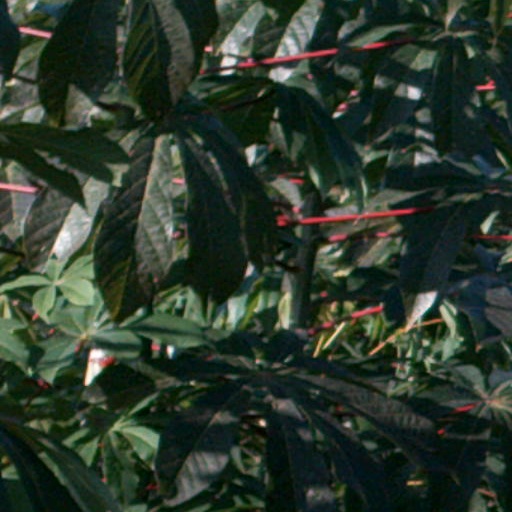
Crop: cassava